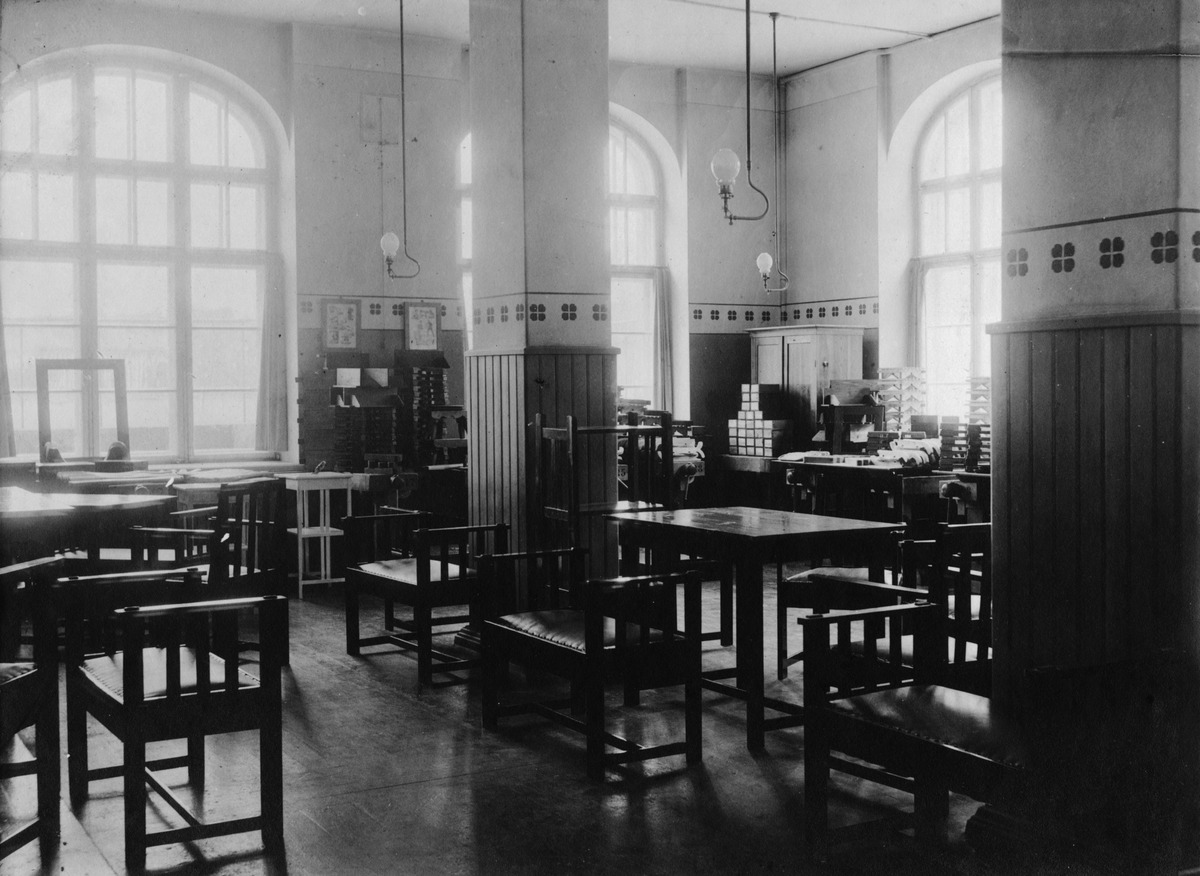
Töölön kansakoulu, Töölönkatu 41-45
sisällön kuvaus: Töölön kansakoulu, Töölönkatu 41-45. Veistosali. mustavalkoinen
Ajankohta: kuvausaika 1910-11
Paikka: Suomi, Uusimaa, Helsinki, Töölö Helsinki, Taka-Töölö Helsinki, Töölönkatu 41-45
Aiheet: koulut, interiöörit veistosalit